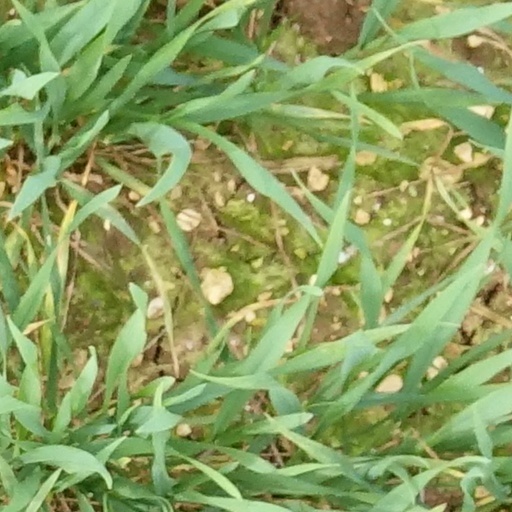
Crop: wheat